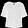
Label: Shirt